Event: Nepal Earthquake
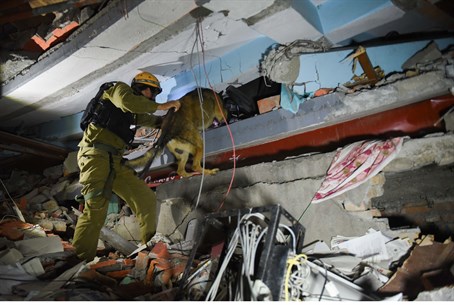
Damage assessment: damage